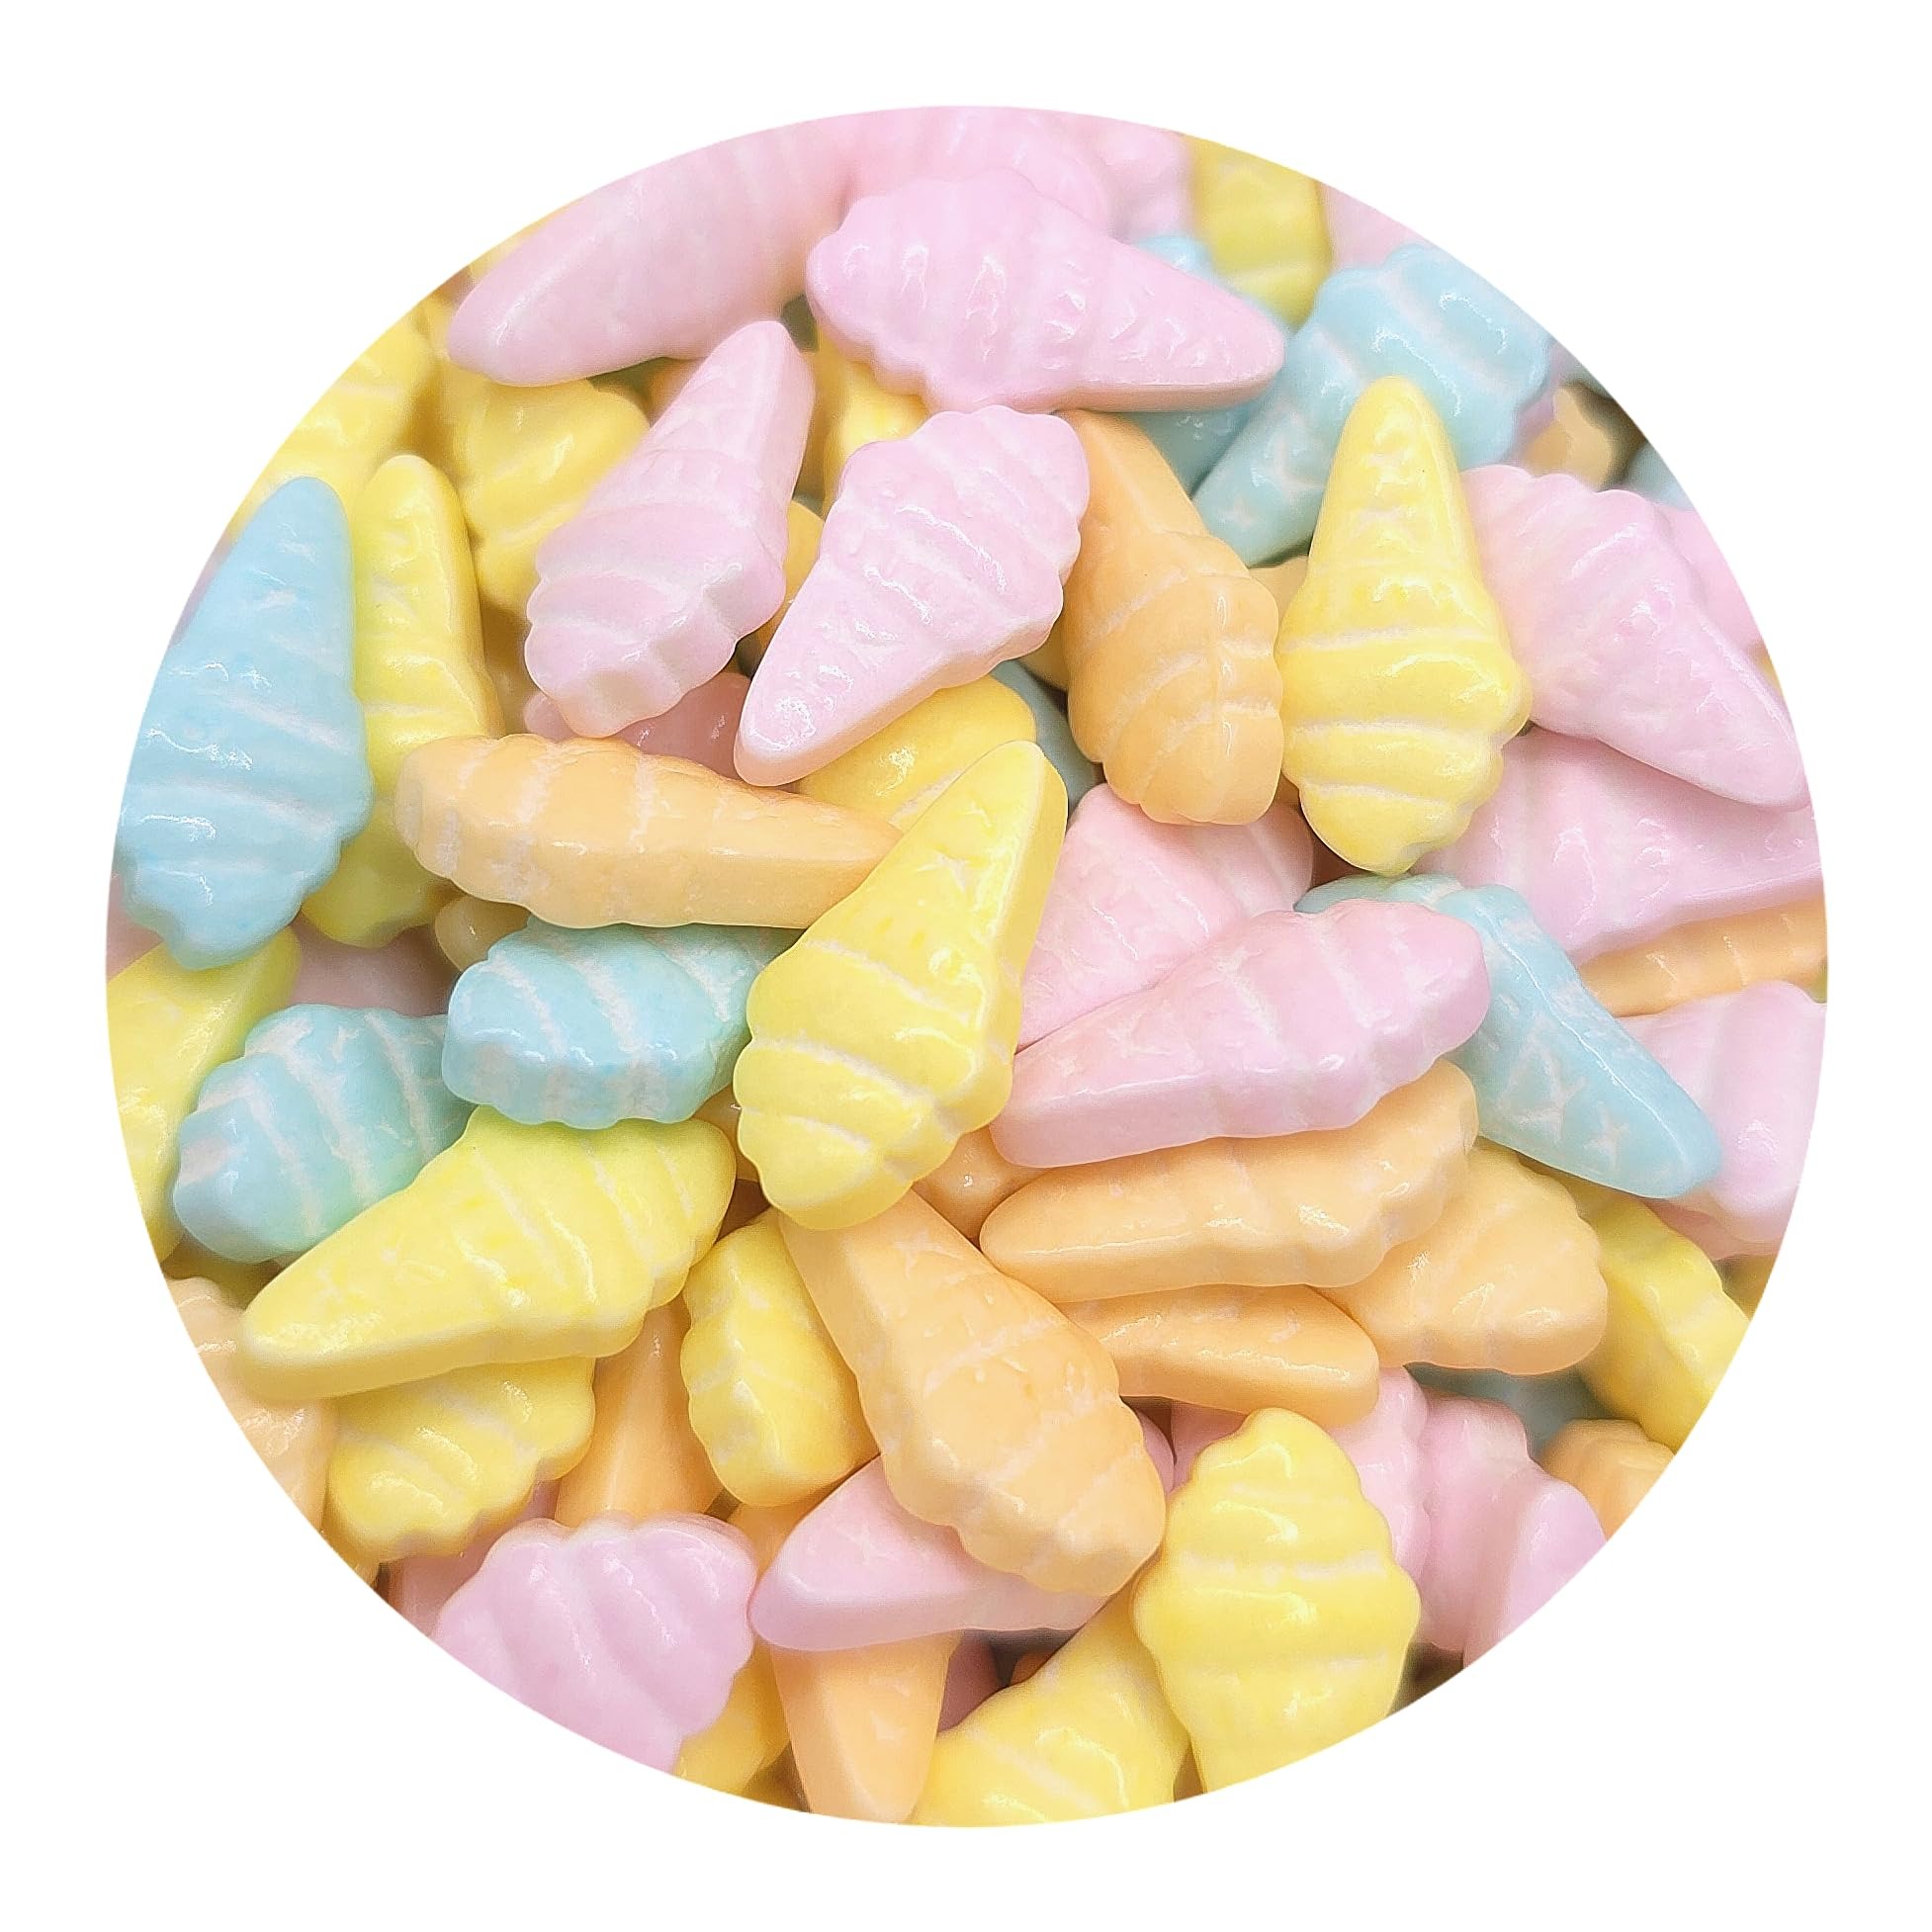
Item Name: NCS Yellow, Blue and Pink Ice Cream Cones Edible Candy Cake Toppers, 8 ounces
Bullet Point 1: All of our edible cake toppers are packaged in a resealable heat sealed stand up pouch. Easy to store and reuse.
Bullet Point 2: Use our edible cake toppers to decorate your cookies, cakes, cupcakes, pretzels, cake pops, table confetti, and other baked goods!
Bullet Point 3: Dairy Free, Egg Free, Nut Free, Gluten Free.
Bullet Point 4: Made on equipment that also processes soy and coconut oil.
Bullet Point 5: 8 ounce bag = approximately 1 to 1-1/4 cup of edible cake toppers.
Product Description: Edible Cake Toppers
Value: 1.0
Unit: Count

Price: 14.99